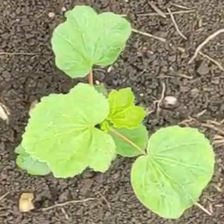
Weed species: Little_Mallow(Malva parviflora)